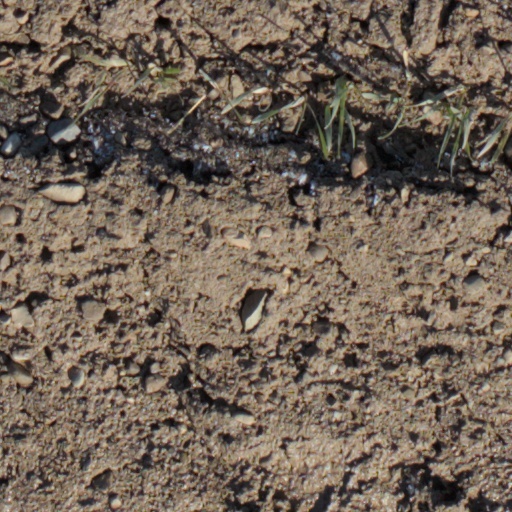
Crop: wheat